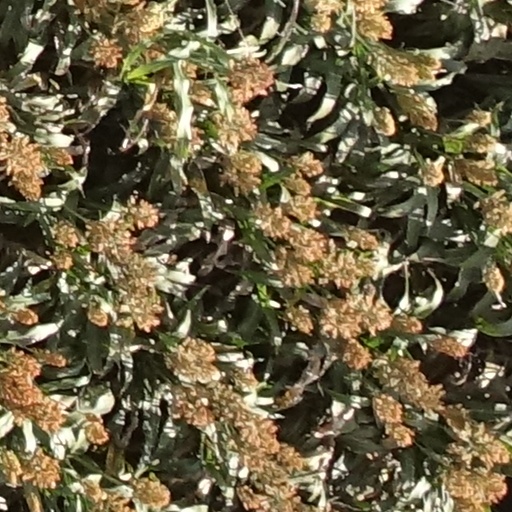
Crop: sorghum